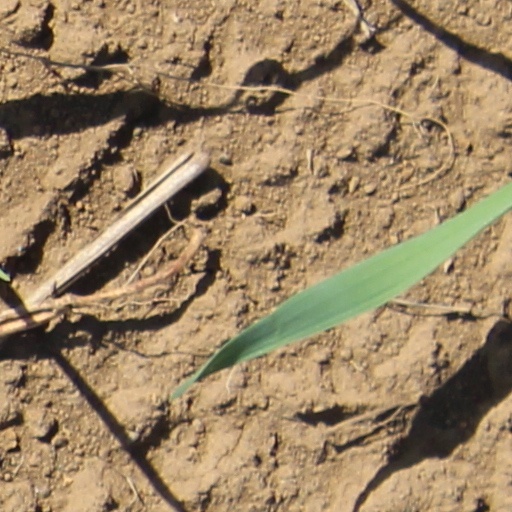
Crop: wheat